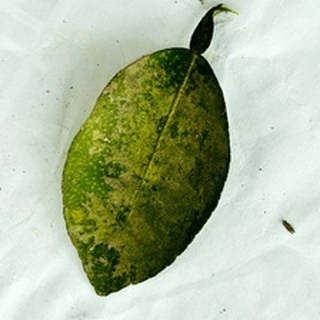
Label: lemon_sooty_mould